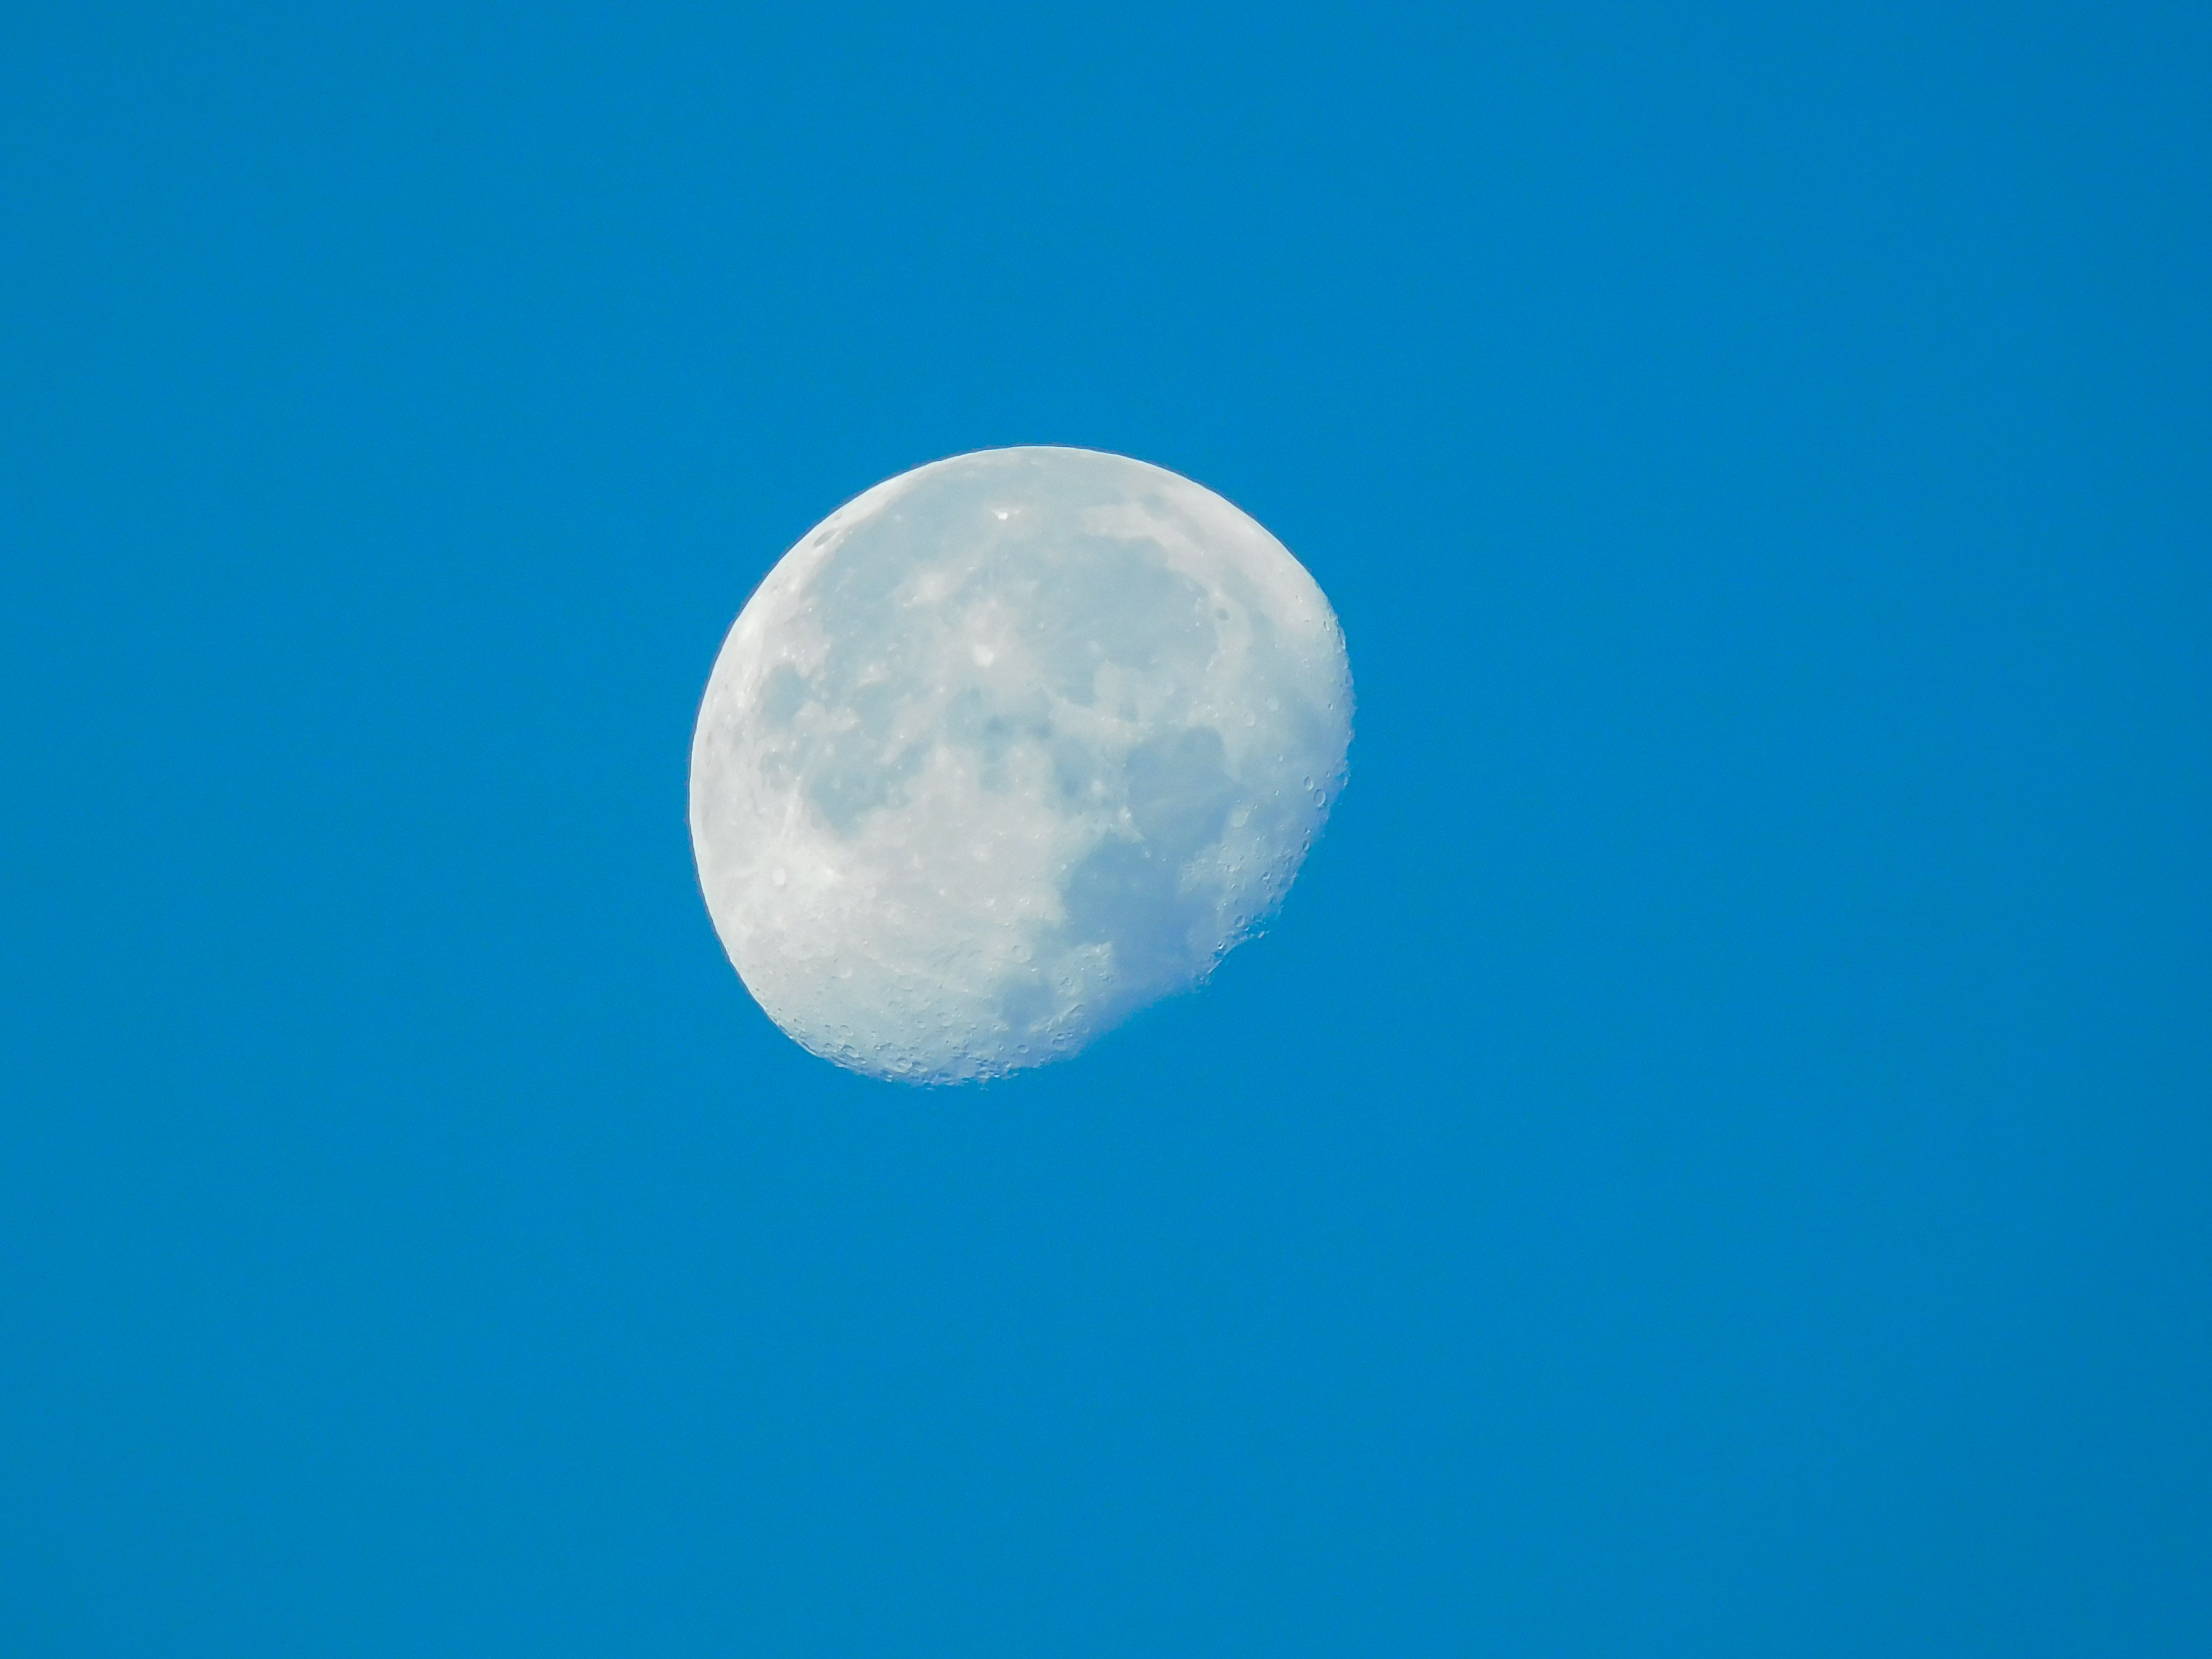
light, sky, atmosphere, glow, moon, full moon, moonlight, circle, astronomy, day, seem, sky blue, dreiviertelmond, three quarters